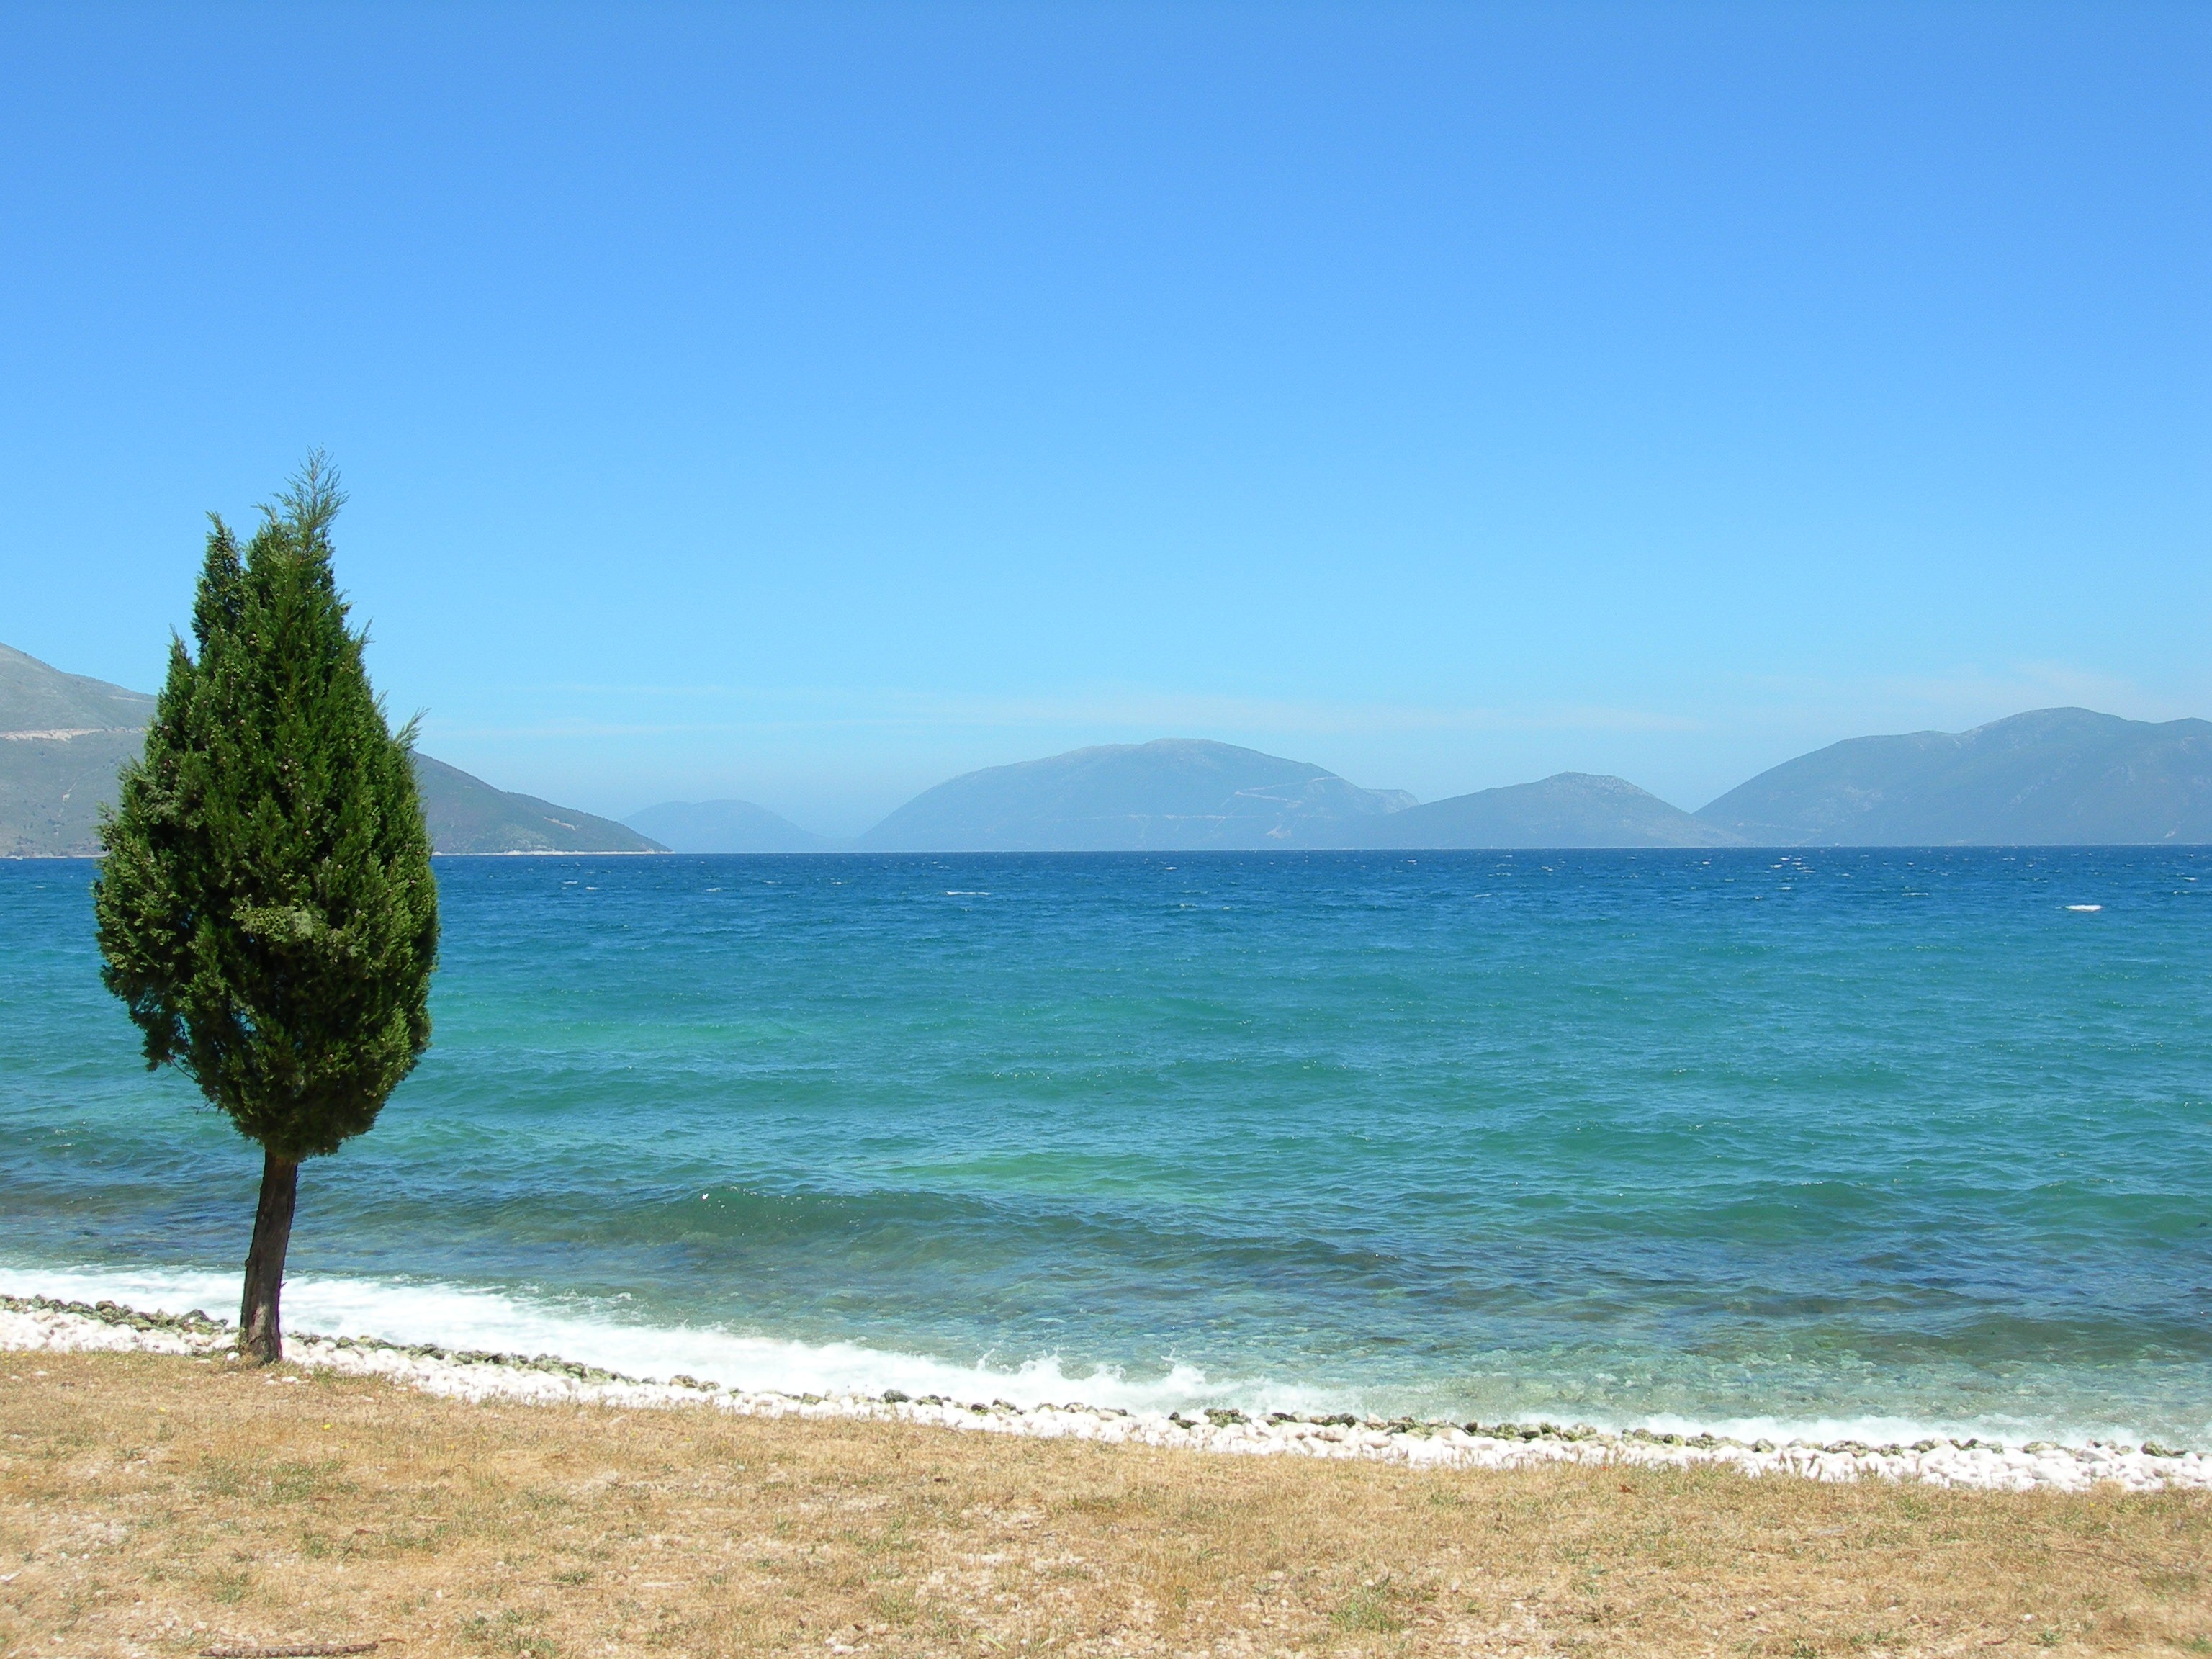
beach, sea, coast, tree, sand, ocean, horizon, sky, shore, summer, vacation, coastline, bay, terrain, body of water, cape